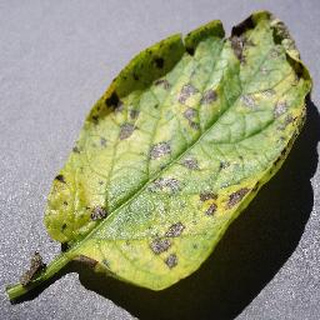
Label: potato_early_blight